Fjärdingen

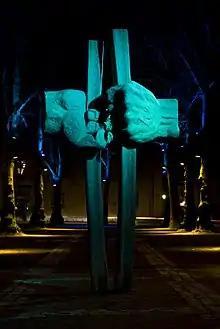
Olof Hellström's depiction of "Befrielsen" (English: "Liberation") in "Martin Luther Kings plan" park

The University Park with the monument to Erik Gustaf Geijer is situated centrally in the neighbourhood, a short distance west of the cathedral. The main building of the university and the park was created in the 19th century on the site of the former Archbishop's Castle and the baroque horse riding courts. University Hall, Gustavianum, the Archbishop's Residence, Södermanlands-Nerikes nation, Smålands nation and the Church of Sweden office building are situated around the park. Other student societies in the area between Sankt Olofsgatan and Skolgatan north of the University Park include Uplands nation, Västmanlands-Dala nation and Kalmar nation.